Monument to Matvei Platov

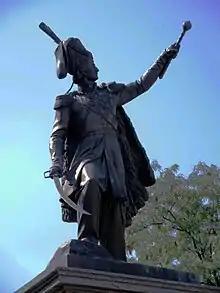

The Monument to Matvei Platov is the first sculpture constructed in Novocherkassk, Rostov Oblast, Russia. It is dedicated to Matvei Ivanovich Platov, who was a famous Don Ataman, the founder of Novocherkassk, General of the Cavalry and a hero of the Patriotic War of 1812.